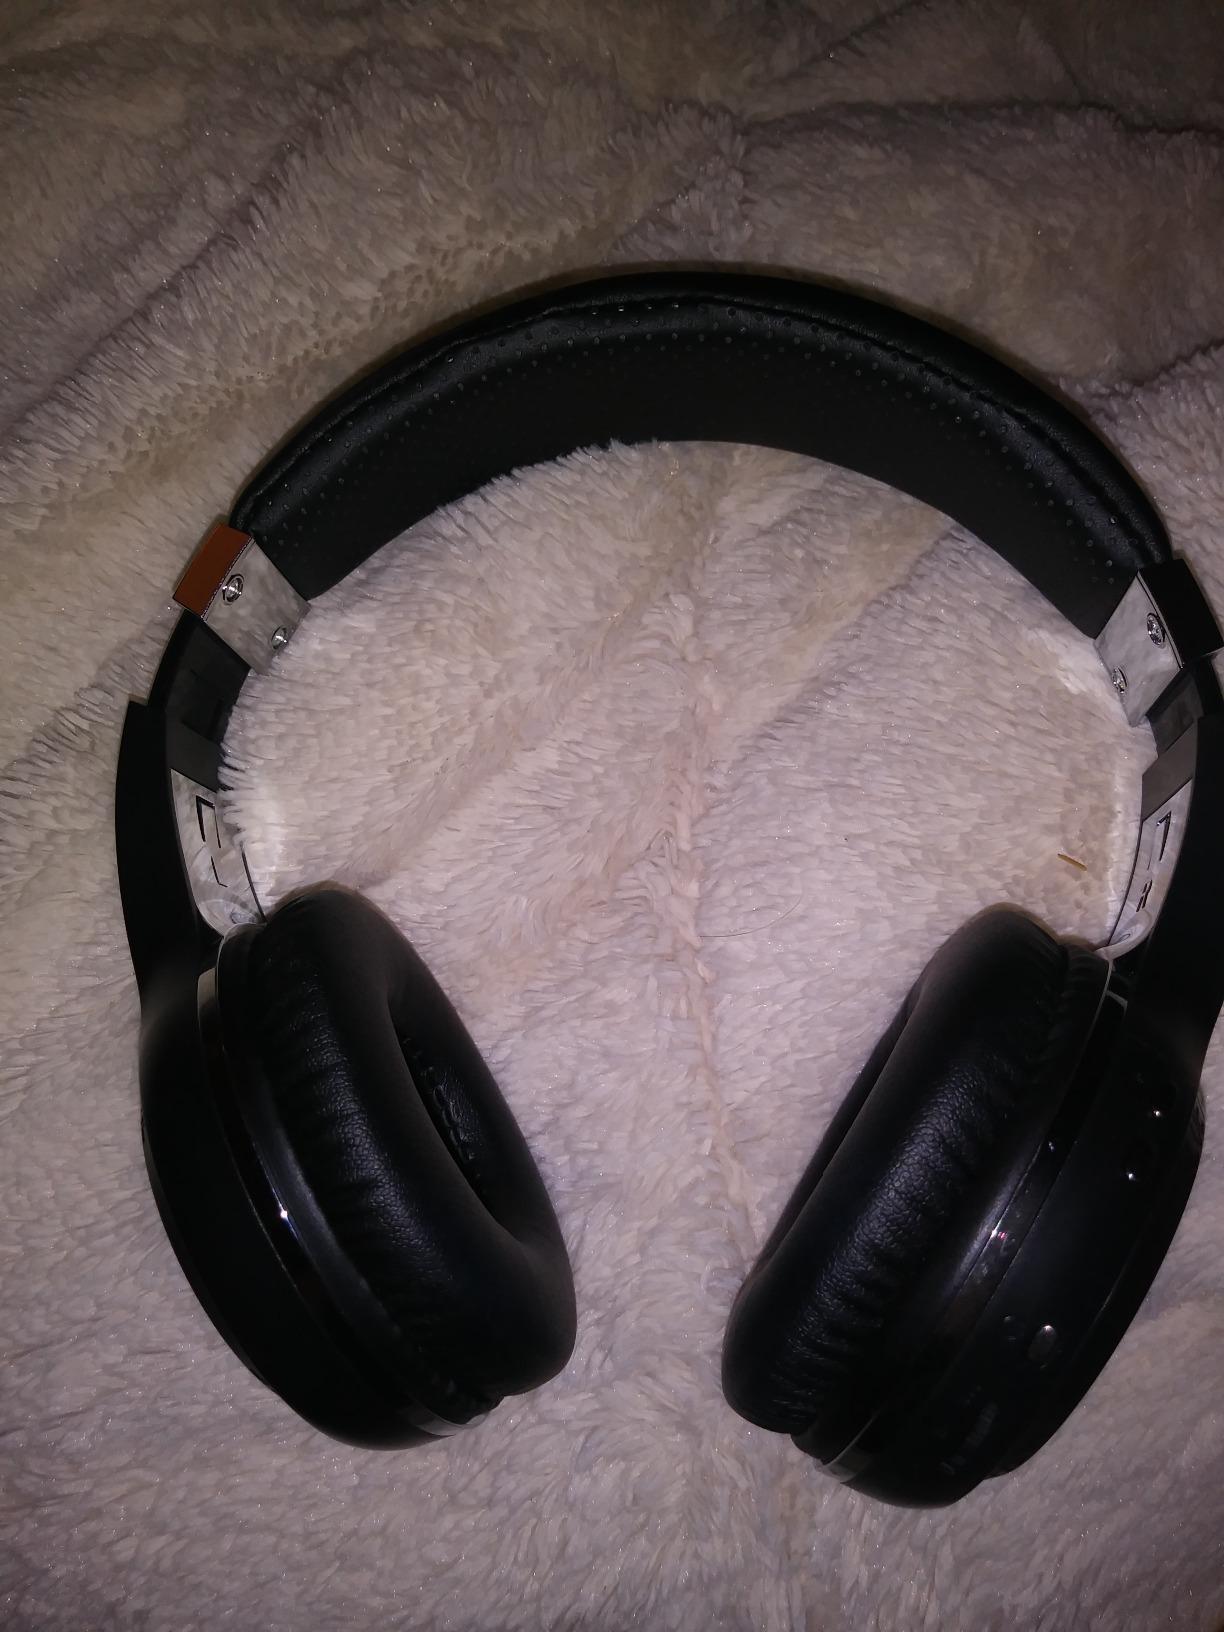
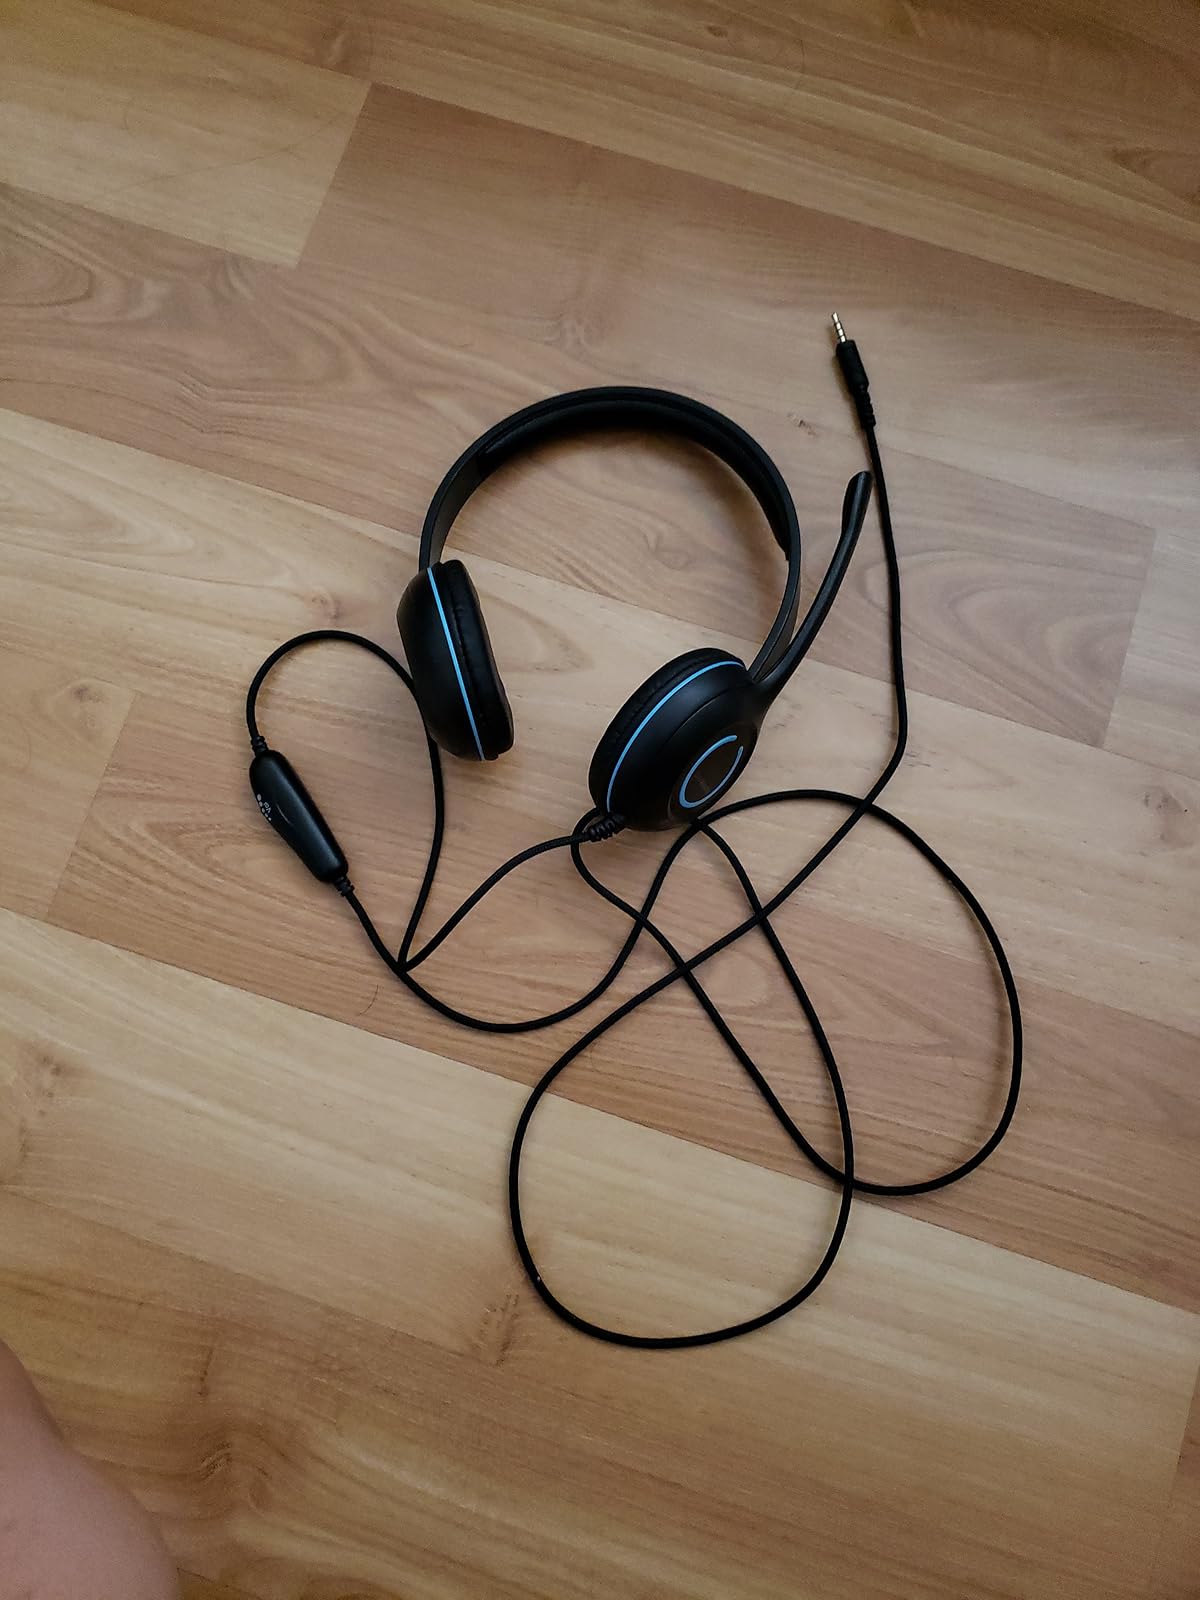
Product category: headphones
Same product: no